Hospital

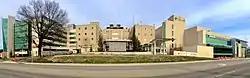
Cabell Huntington Hospital located in Huntington, West Virginia (2014)

English physician Thomas Percival (1740–1804) wrote a comprehensive system of medical conduct, "Medical Ethics; or, a Code of Institutes and Precepts, Adapted to the Professional Conduct of Physicians and Surgeons" (1803) that set the standard for many textbooks. In the mid-19th century, hospitals and the medical profession became more professionalised, with a reorganisation of hospital management along more bureaucratic and administrative lines. The Apothecaries Act 1815 made it compulsory for medical students to practise for at least half a year at a hospital as part of their training.